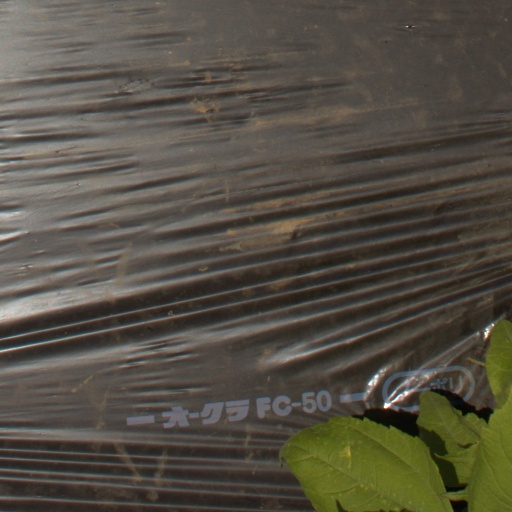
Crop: Jerusalem artichoke